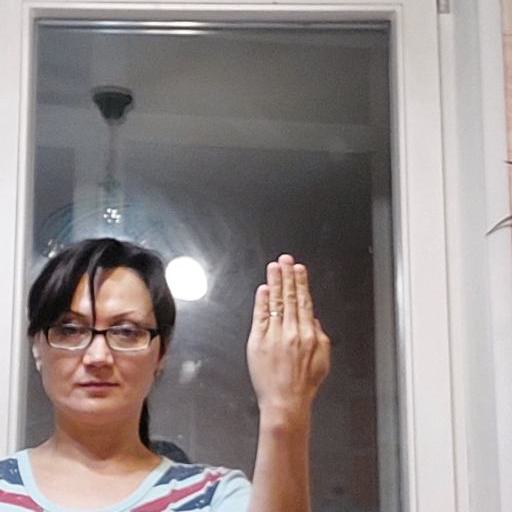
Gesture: stop_inverted